Middle Ages

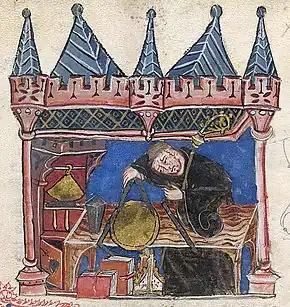
A medieval scholar making precise measurements in a 14th-century manuscript illustration

Chivalry and the ethos of courtly love developed in royal and noble courts. This culture was expressed in the vernacular languages rather than Latin and comprised poems, stories, legends, and popular songs spread by troubadours or Minnesängers, or wandering minstrels. Often the stories were written down in the "chansons de geste", or "songs of great deeds", such as "The Song of Roland" or "The Song of Hildebrand". Secular and religious histories were also produced. Geoffrey of Monmouth (d. c. 1155) composed his "Historia Regum Britanniae", a collection of stories and legends about Arthur. Other works were more clearly history, such as Otto von Freising's (d. 1158) "Gesta Friderici Imperatoris" detailing the deeds of Emperor Frederick Barbarossa, or William of Malmesbury's (d. c. 1143) "Gesta Regum" on the kings of England.